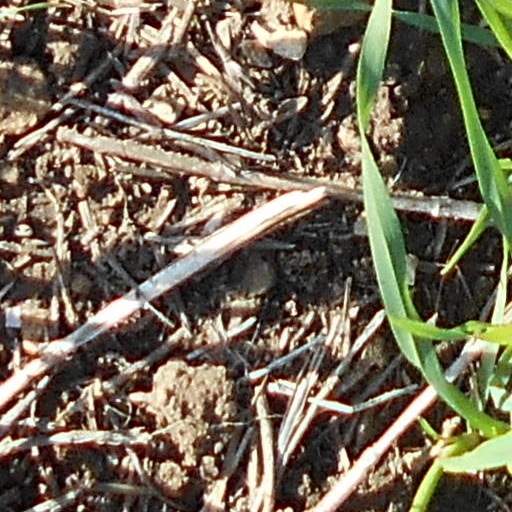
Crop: wheat